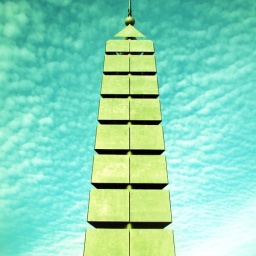
monument in green